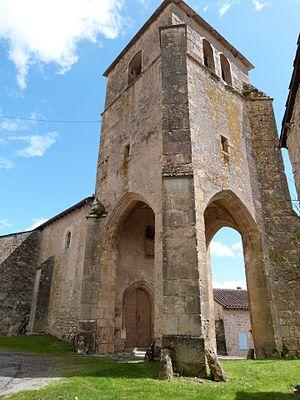
Ce clocher-porche de l'église Saint-Michelde Toulonjac rappelle celui de la collégiale de Villefranche-de-Rouergue
Toulonjac est une commune française située dans le département de l'Aveyron en région Occitanie.